Frankfurter Allgemeine Zeitung

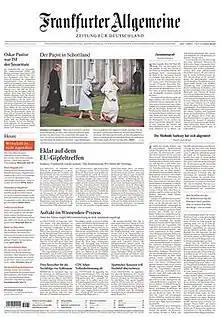
The 17 September 2010 front page

The ' (FAZ; "Frankfurt General Newspaper") is a German newspaper founded in 1949. It is published daily in Frankfurt and is considered a newspaper of record for Germany. Its Sunday edition is the Frankfurter Allgemeine Sonntagszeitung (FAS""').